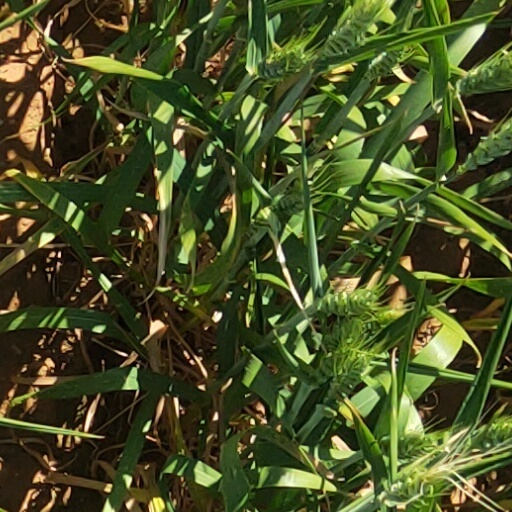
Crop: wheat